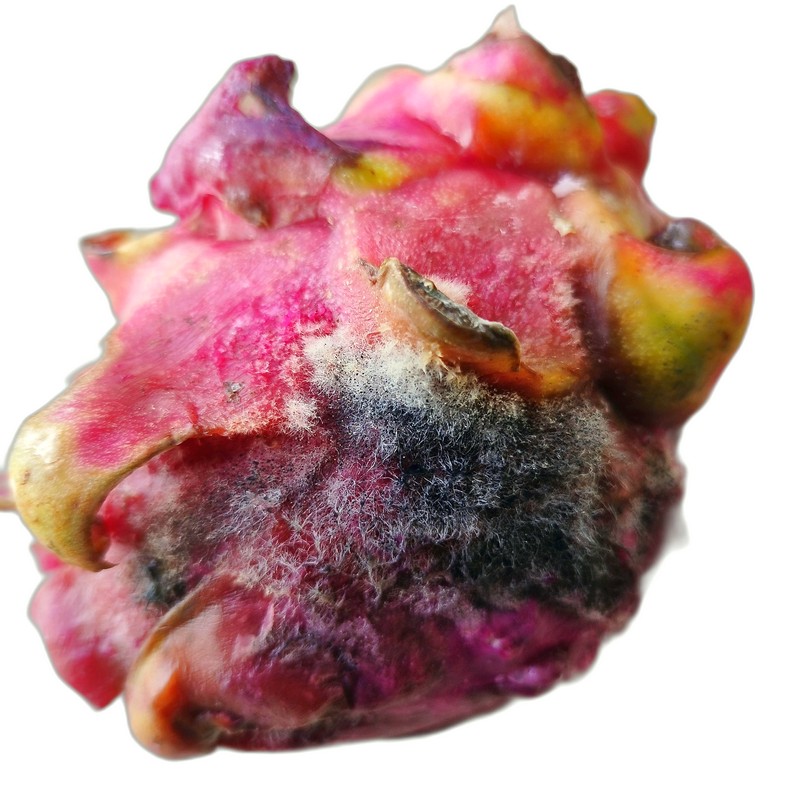
Label: Defect Dragon Fruit